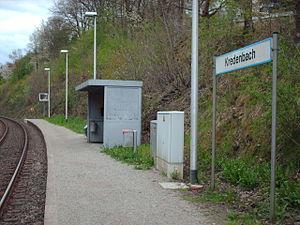
Kredenbach est une ville de Rhénanie-du-Nord-Westphalie, située dans l'arrondissement de Siegen-Wittgenstein, dans le district d'Arnsberg.